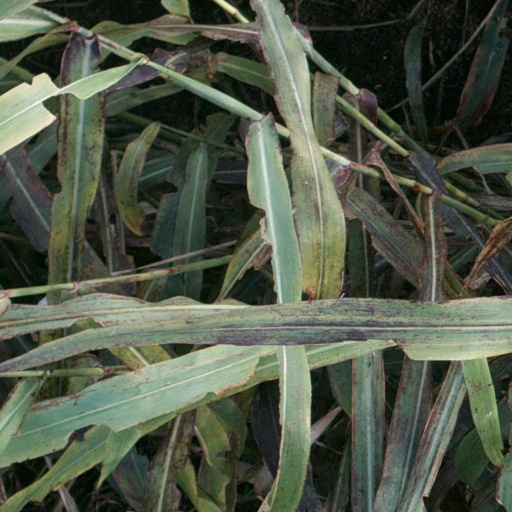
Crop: sorghum